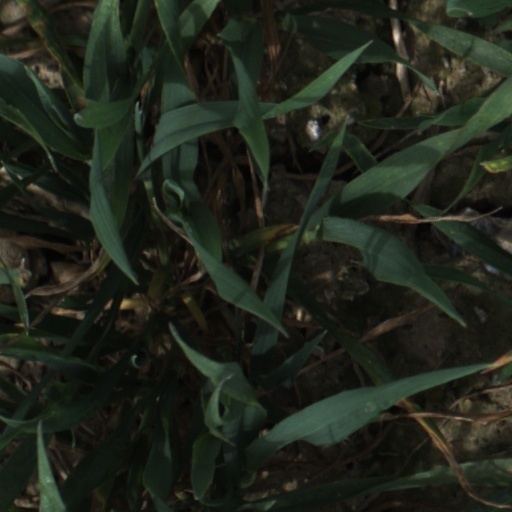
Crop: wheat